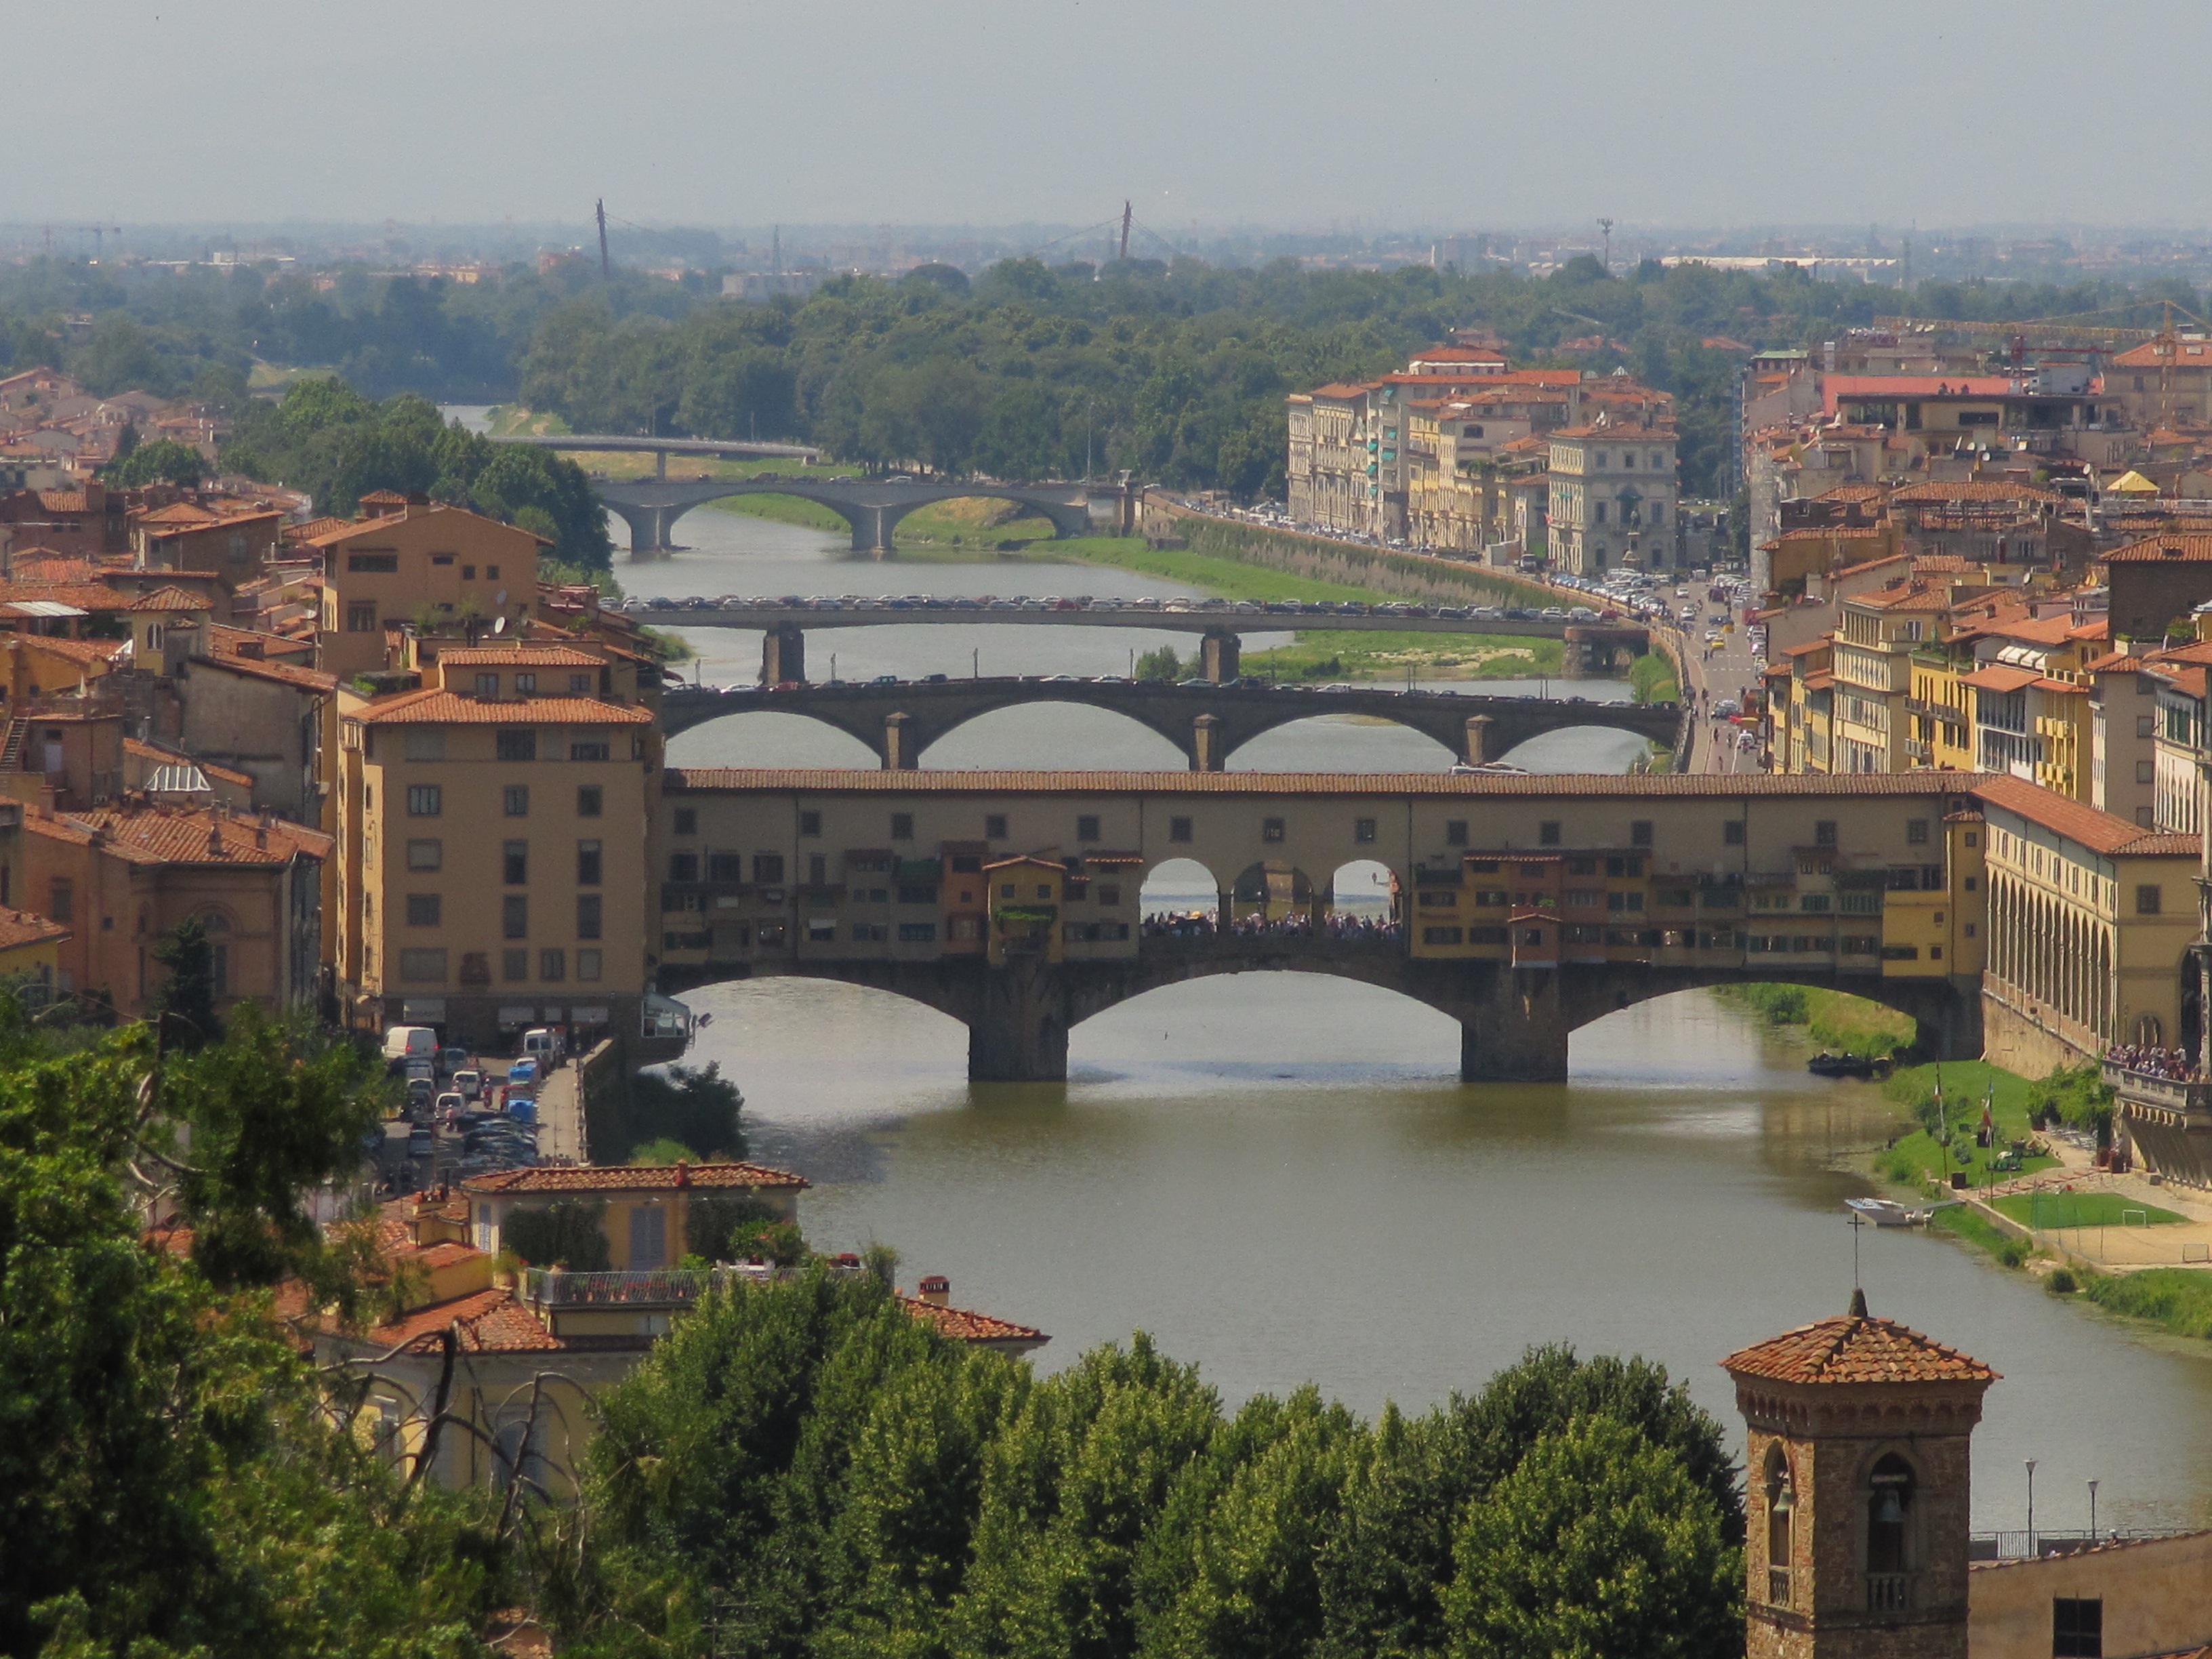
bridge, town, river, cityscape, panorama, transport, arch, landmark, tuscany, tourism, waterway, florence, arno, arch bridge, aerial photography, ponte vecchio, human settlement